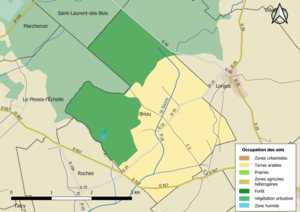
Carte des infrastructures et de l’occupation des sols en 2018 de la commune de fr:Briou (France).
Briou est une commune française située dans le département de Loir-et-Cher en région Centre-Val de Loire.